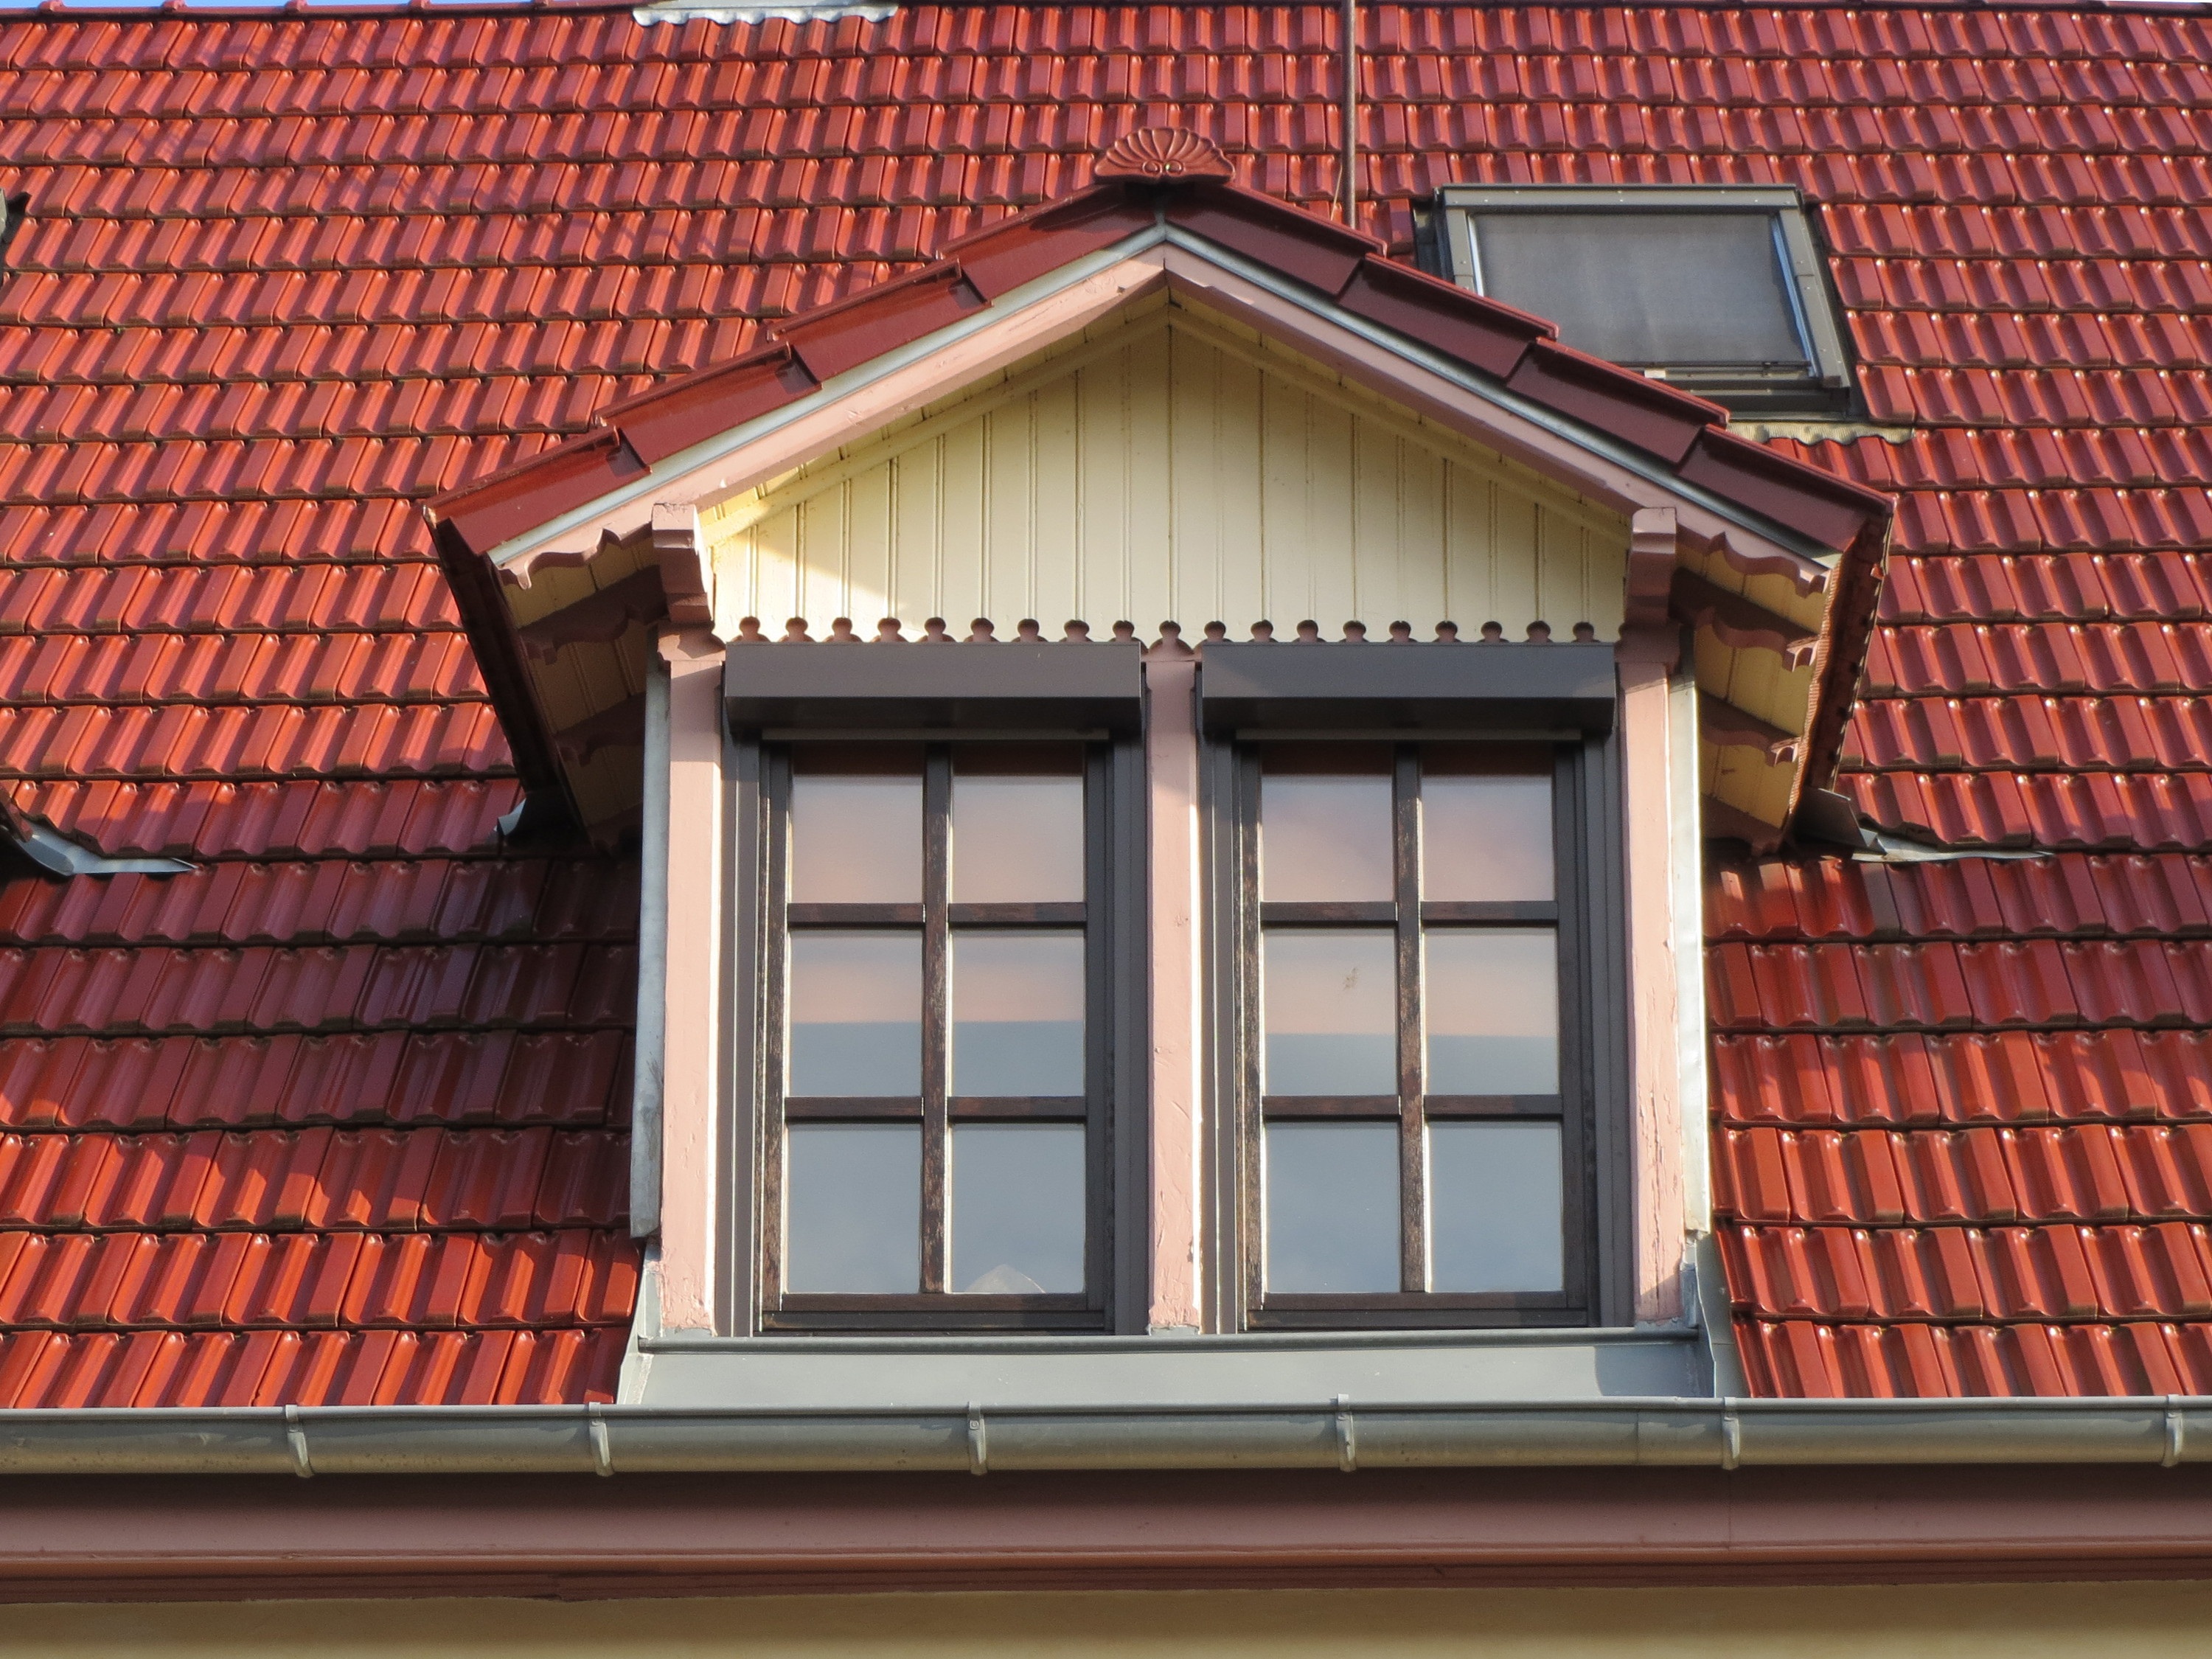
architecture, wood, house, window, roof, building, home, wall, balcony, facade, exterior, brick, material, interior design, front, brickwork, siding, daylighting, dormer, residential area, hockenheim, window covering, outdoor structure, sash window, schillerstr